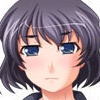
Portrait style: Anime Portrait